UA2 experiment

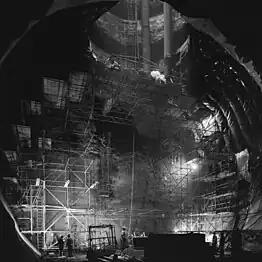
Civil engineering for the underground experimental hall at LSS4

The UA1 and UA2 experiments recorded data during proton–antiproton collision operation and moved back after periods of data taking, so that the SPS could revert to fixed-target operation. UA2 was moved on air cushions when removed from the beam pipe of the SpS.